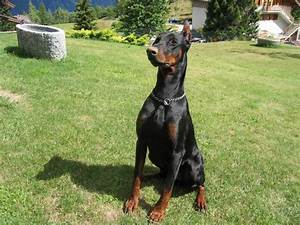
Label: dog